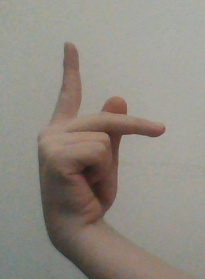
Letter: dha